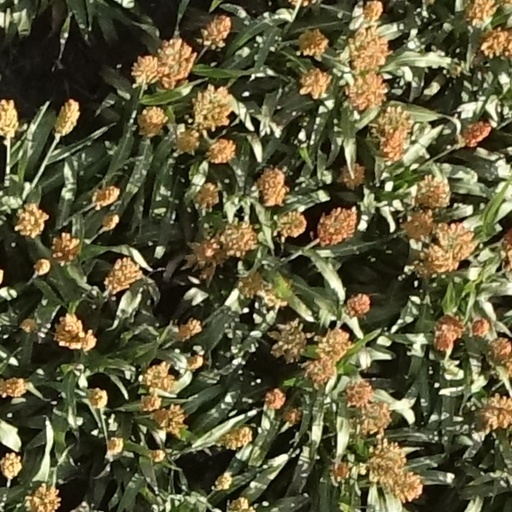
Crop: sorghum